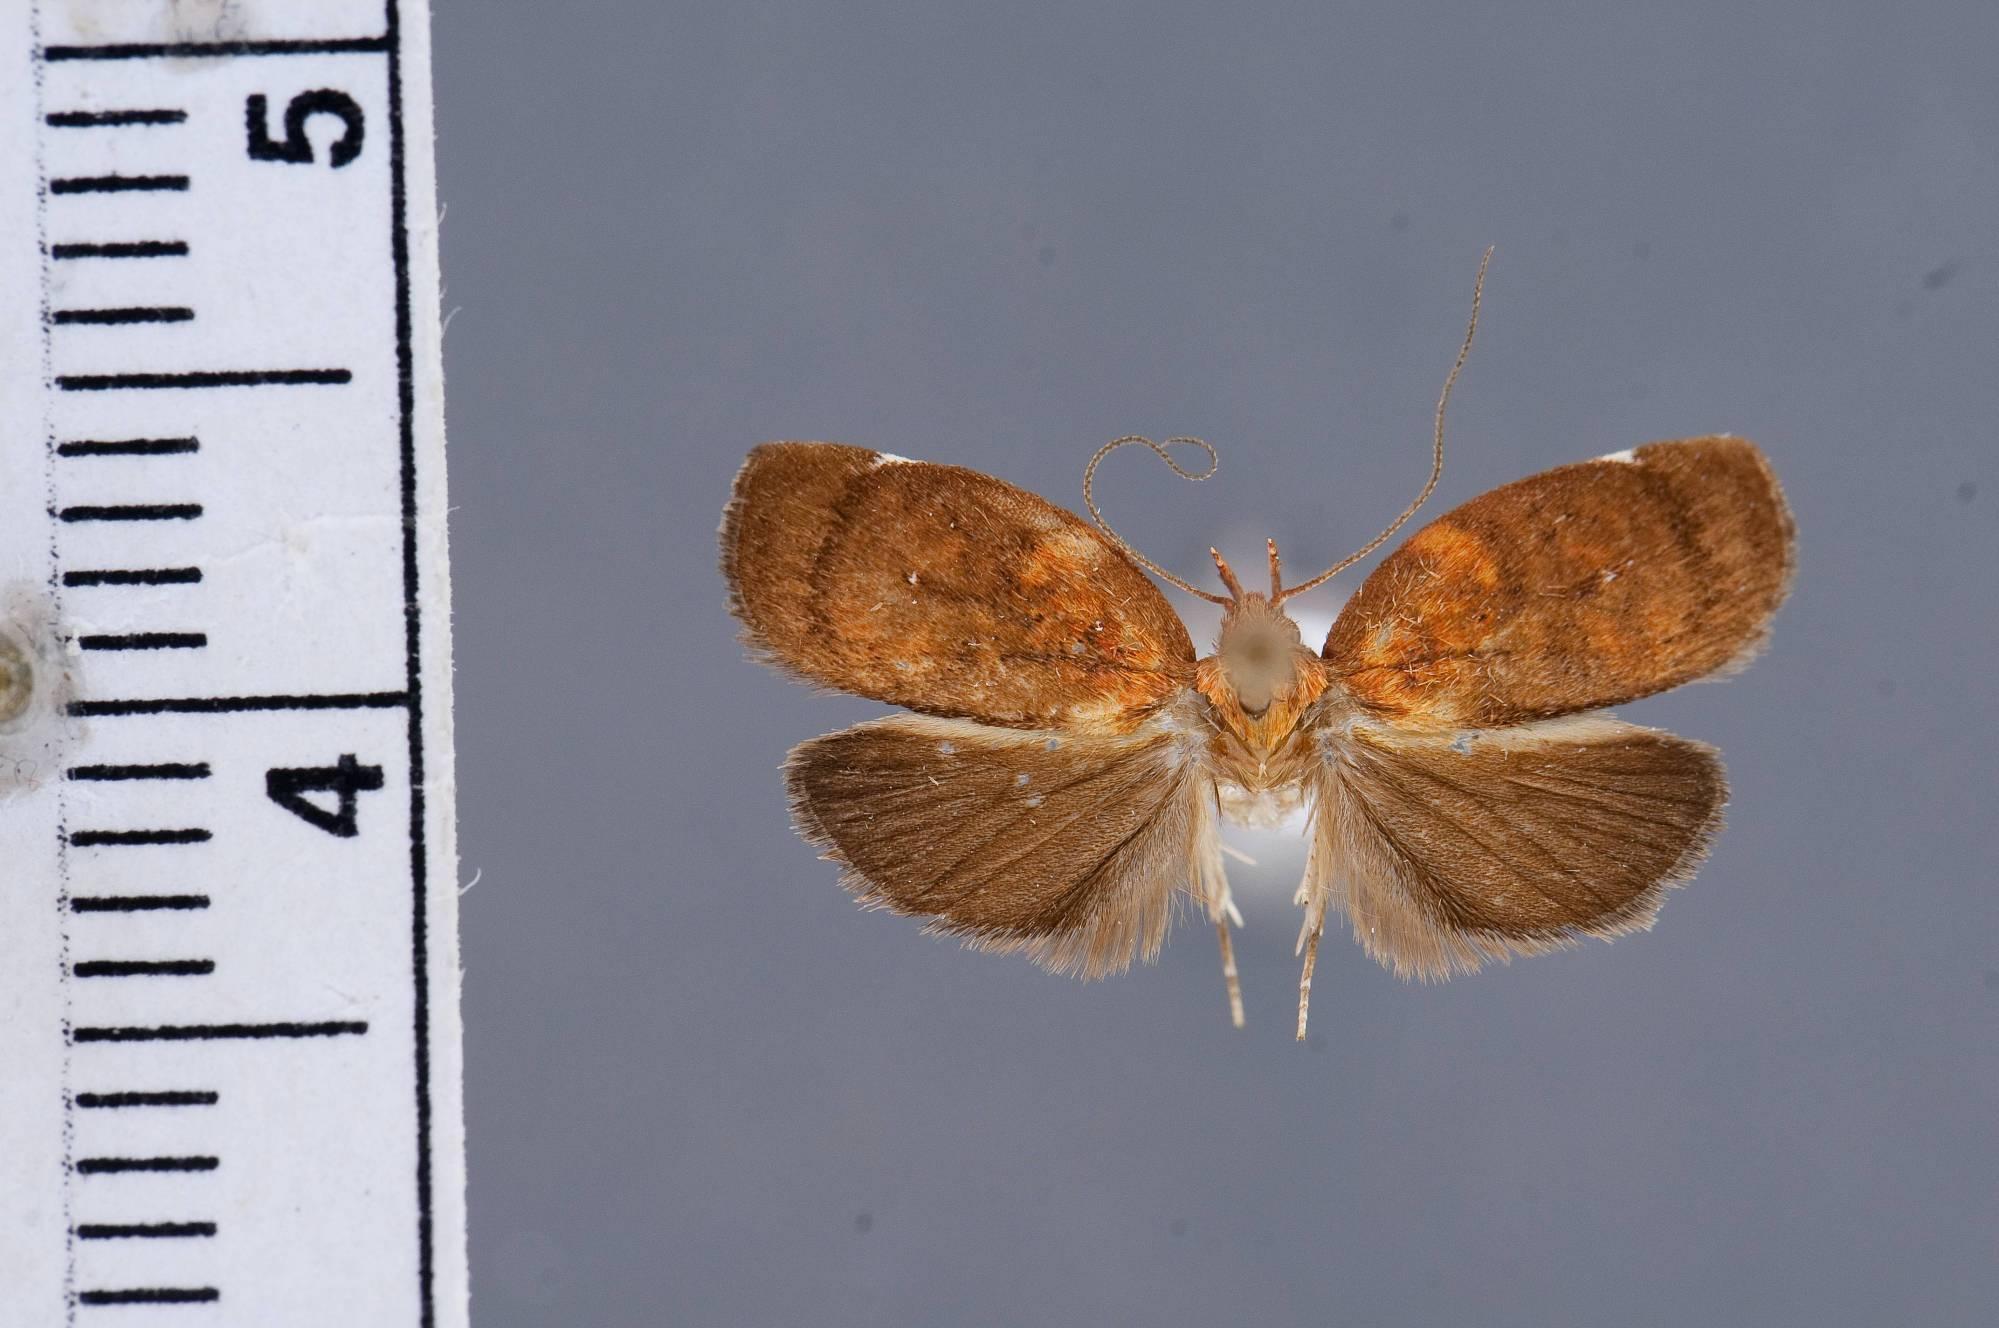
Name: Gonionota paravexillata
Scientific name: Gonionota paravexillata Clarke, 1971
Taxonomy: Animalia, Arthropoda, Insecta, Lepidoptera, Glossata, Depressariidae, Depressariinae
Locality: Rancho Grande, 1100 m, Aragua, Venezuela
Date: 21 Jan 1966 to 25 Jan 1966